Wildlife of the Levant

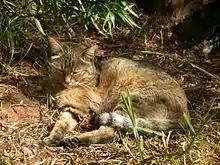

The region is characterized by annual or perennial herbaceous plants and small drought-tolerant shrubs, with an annual rainfall of less than 200 millimeters. The flora of this environment includes a number of herbaceous plant genera, including "Achillea" with several species, "Anthemis", "Astragalus", "Ducrosia", "Citrullus colocynthis", "Aizoon", Ephedra, Bromus, Kamash ("Andrachne"), Alhagi, and Ixiolirion. The plant life of the flanks is diverse, encompassing numerous genera, including "Atriplex", "Hammada", "Haloxylon", "Anabasis", "Artemisia", "Noaea", "Peganum", and "Calligonum".